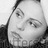
Emotion: sad